Terence

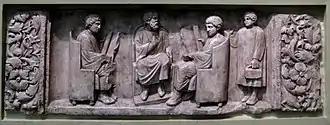
Roman relief of a teacher with three students, c. 180–185 AD

In Greek New Comedy, from which the Roman comic tradition derived, actors wore masks which were conventionally associated with stock character types. Ancient authors make conflicting statements on whether Roman actors also wore masks in the time of Terence. For a time, Christian Hoffer's 1877 dissertation "On the Use of Masks in Publius Terentius' Comedies" won universal acceptance for the view that masks were not worn at the original performances of the plays of Terence. However, most more recent authorities consider it highly likely that Roman actors of Terence's time did wear masks when performing this kind of play, and "hard to believe" or even "inconceivable" that they did not. Donatus states that the actors wore masks in the original productions of the "Eunuchus" and the "Adelphoe."